Jouvençon

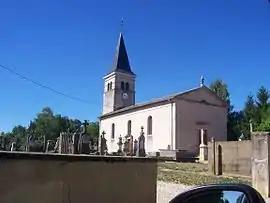
The church in Jouvençon

Jouvençon is a commune in the Saône-et-Loire department in the region of Bourgogne-Franche-Comté in eastern France.